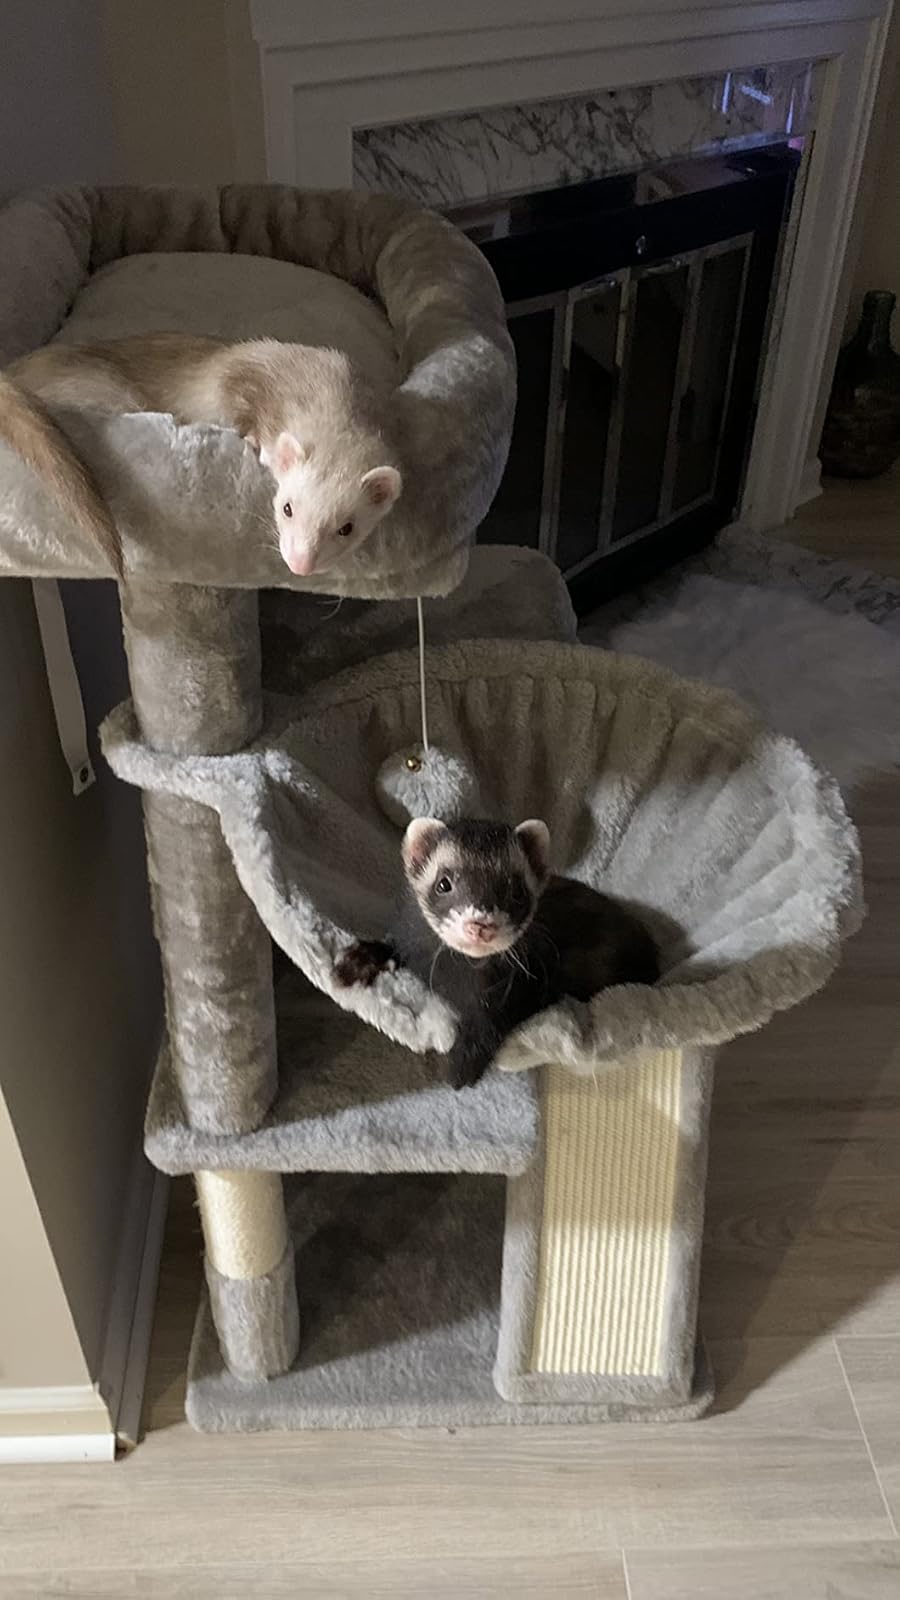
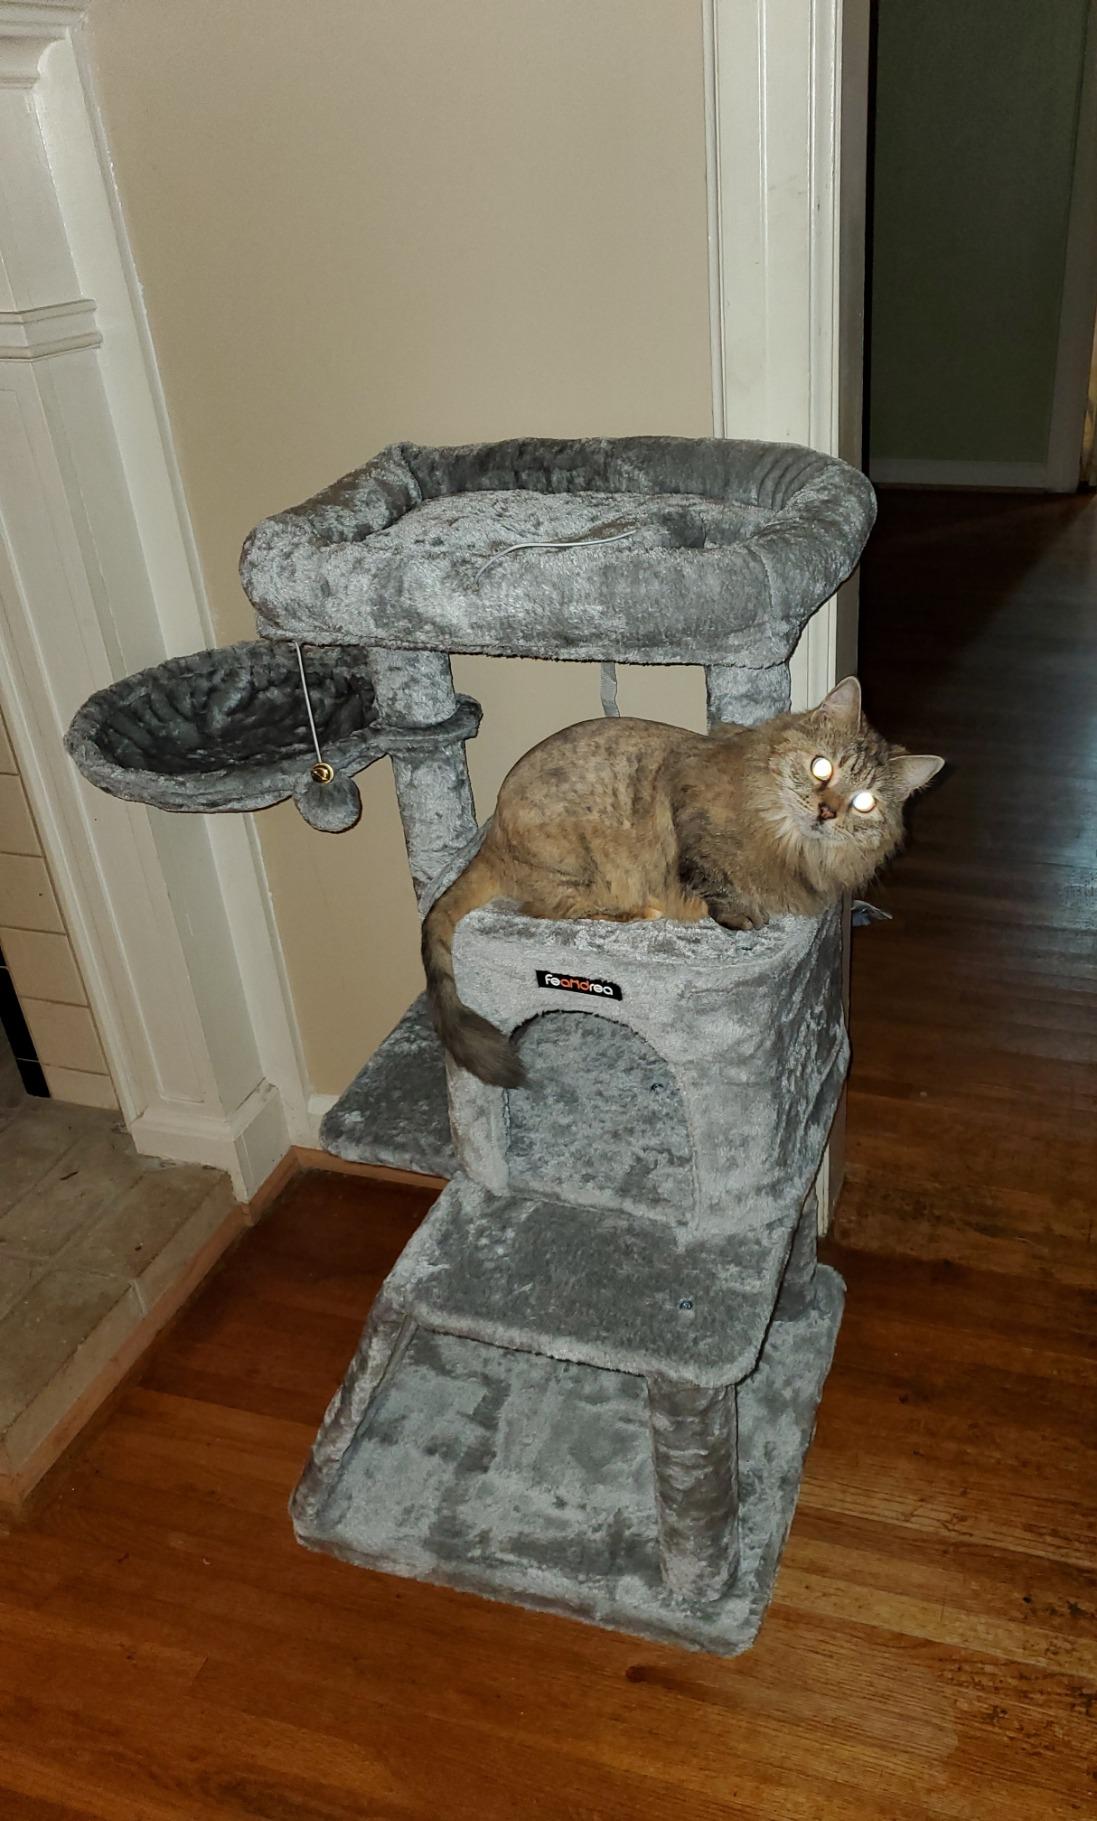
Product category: items_cat tree
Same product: yes